Emile Griffith

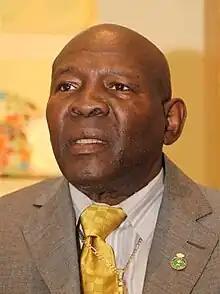
Griffith in 2010

Emile Alphonse Griffith (February 3, 1938 – July 23, 2013) was an American professional boxer who won world titles in three weight divisions. He held the world light middleweight, undisputed welterweight, and middleweight titles. His best-known contest was a 1962 title match with Benny Paret. Griffith won the bout by knockout; Paret never recovered consciousness and died in the hospital 10 days later.